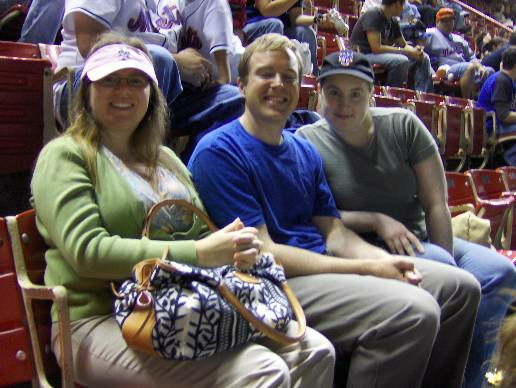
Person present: Yes